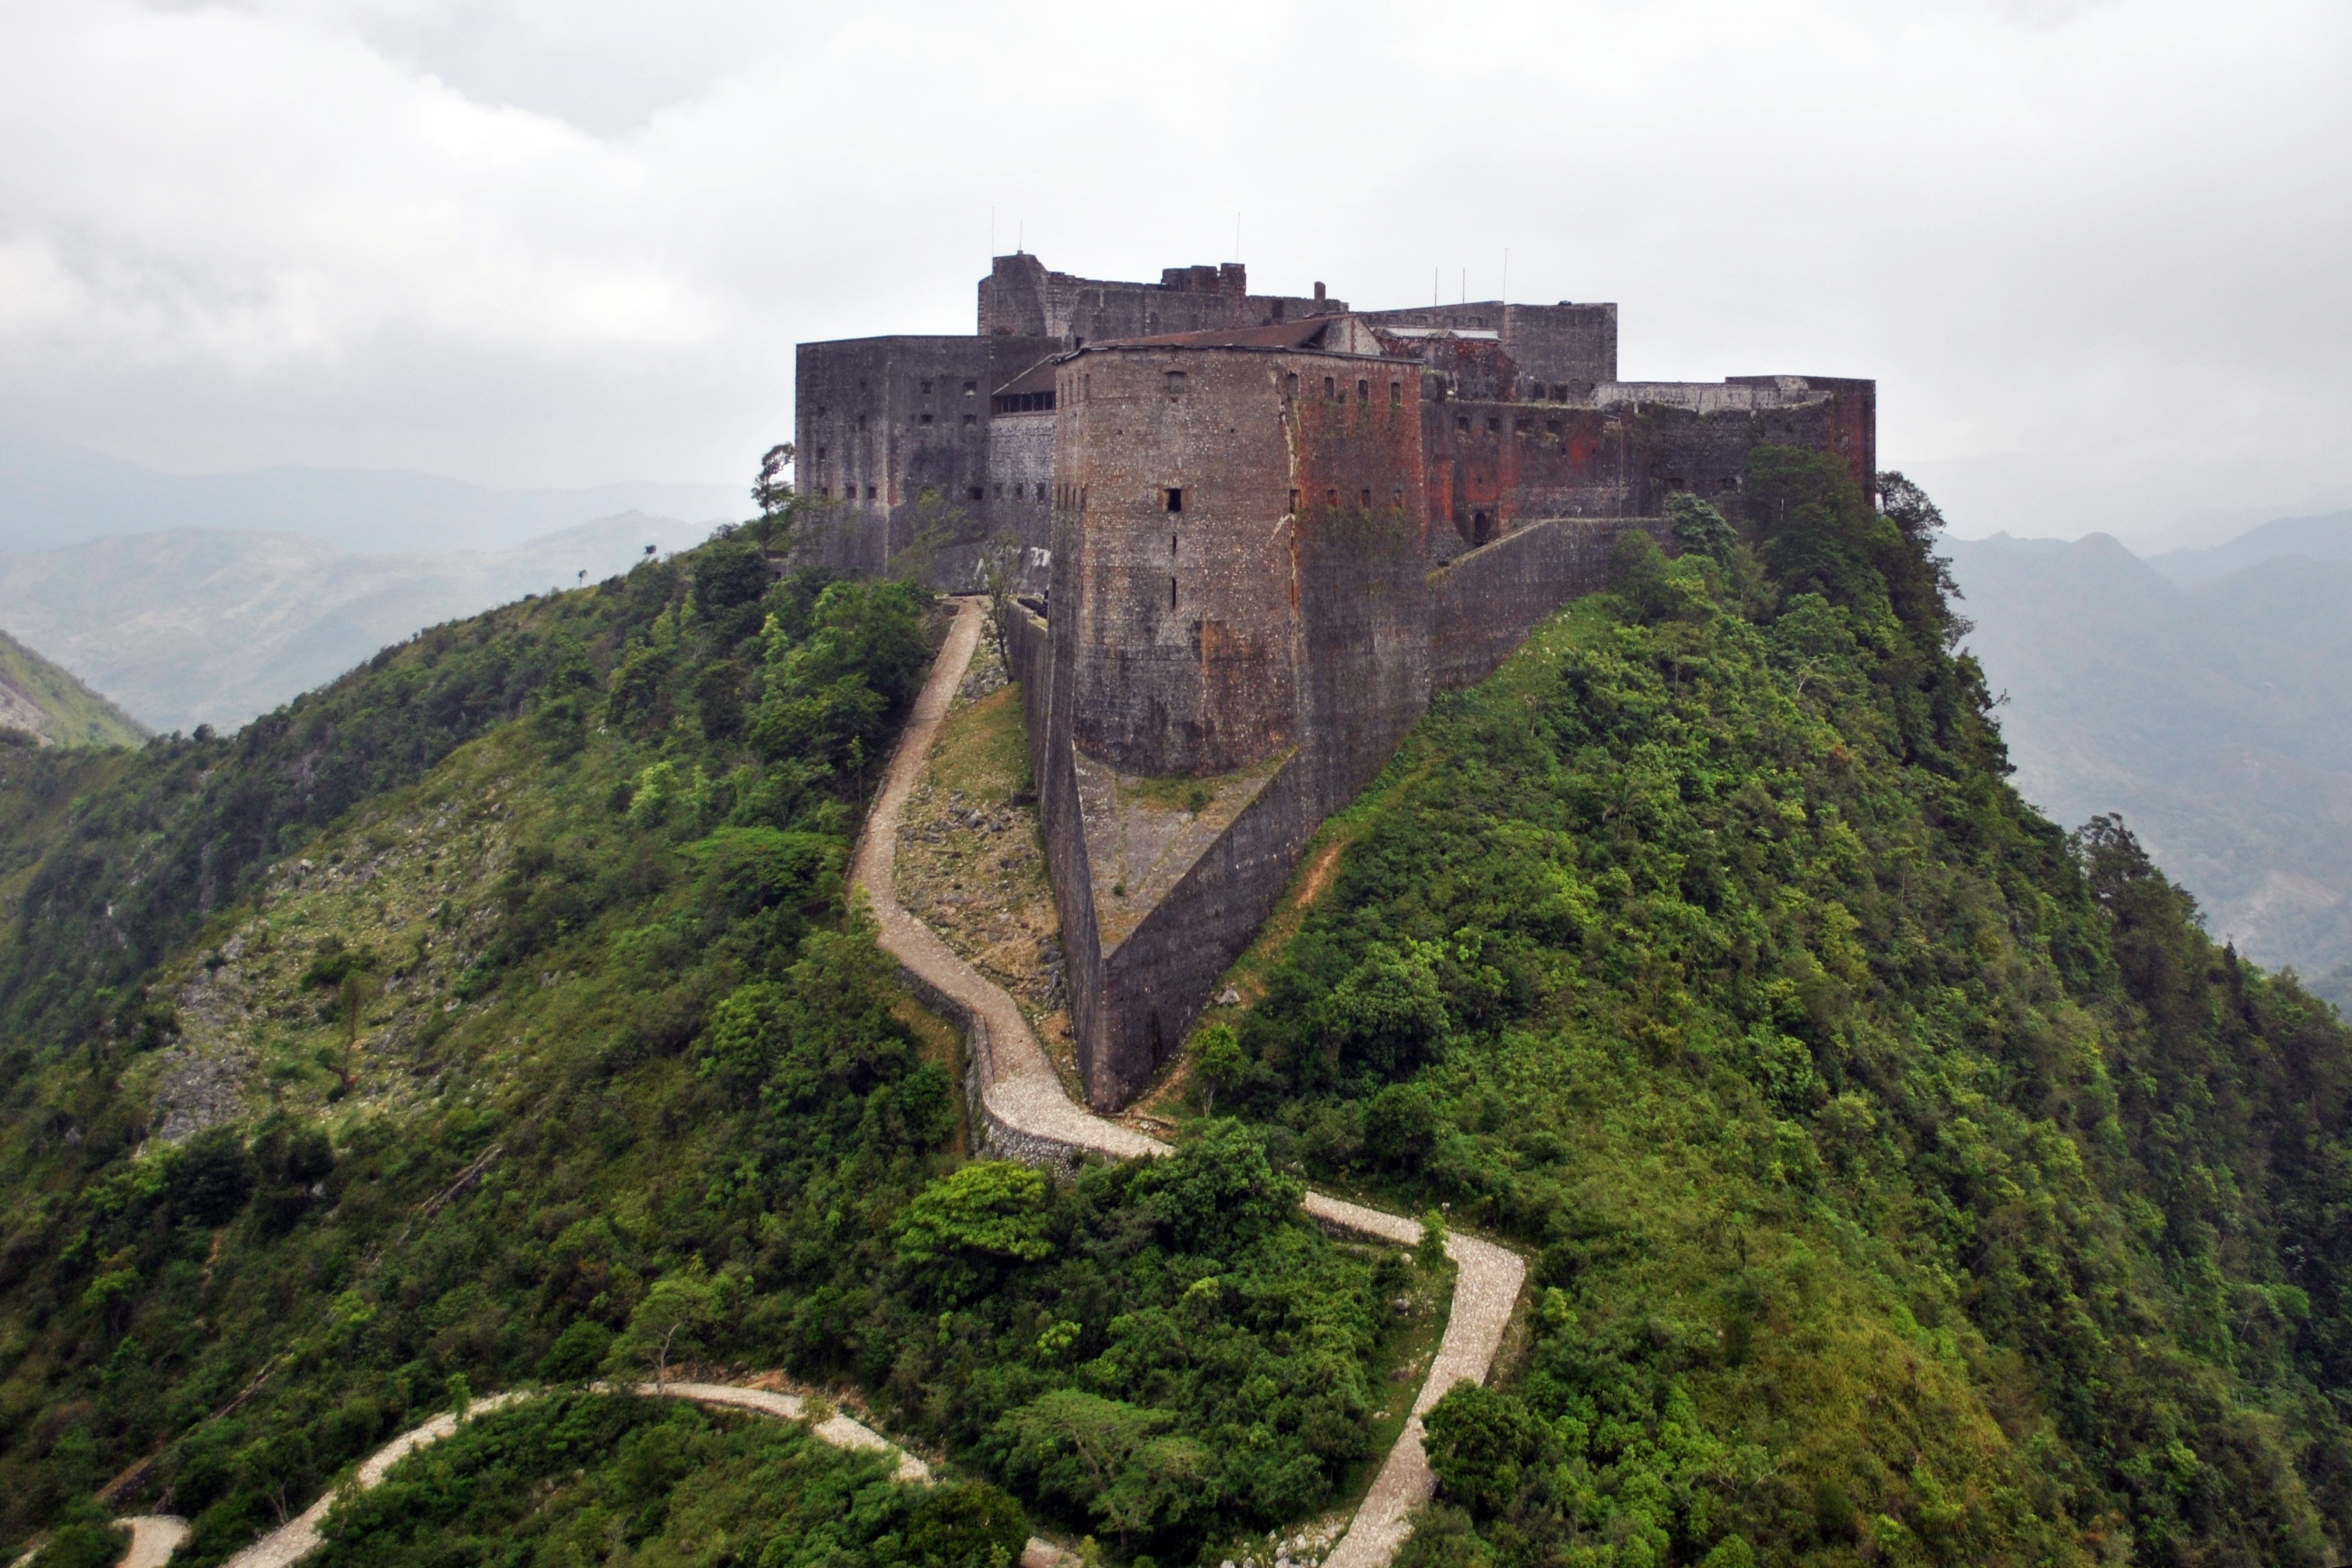
landscape, nature, forest, mountain, architecture, fog, field, building, military, cliff, castle, landmark, fortification, tourism, terrain, trees, world heritage, clouds, fortress, ruins, monastery, haiti, cloudy sky, unesco world heritage site, historic site, pixabay bottom of screen, the citadel ferri re, 1804, early 19th century, architect henri christophe, ancient fortress, largest fortress caribbean, building classified, unesco in 1982